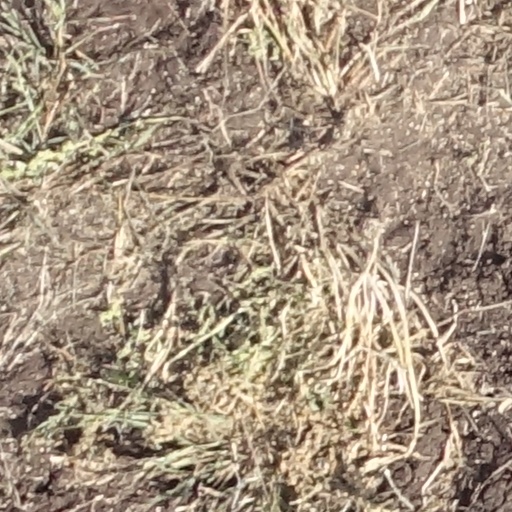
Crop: sorghum